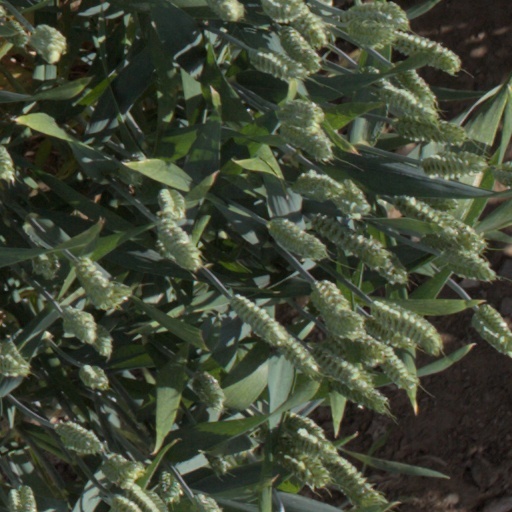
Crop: wheat